History of Lorient

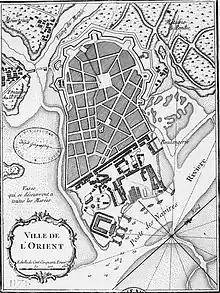
Map of the town and its fortifications in 1764.

Shipbuilding capacity increased with the construction of a new slipway in 1728, and the first 600-ton vessel, the Philibert, was built in 1730. From 1732 onwards, three ships were built each year, enabling the company to renew its entire fleet within twelve years. In 1755, three new slipways were opened at Caudan on the opposite bank of the Scorff.